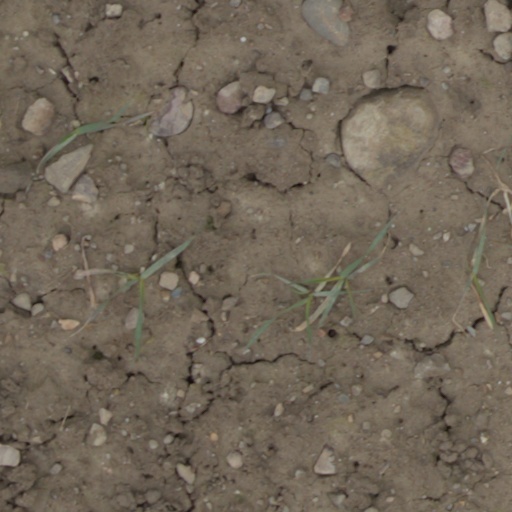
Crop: wheat